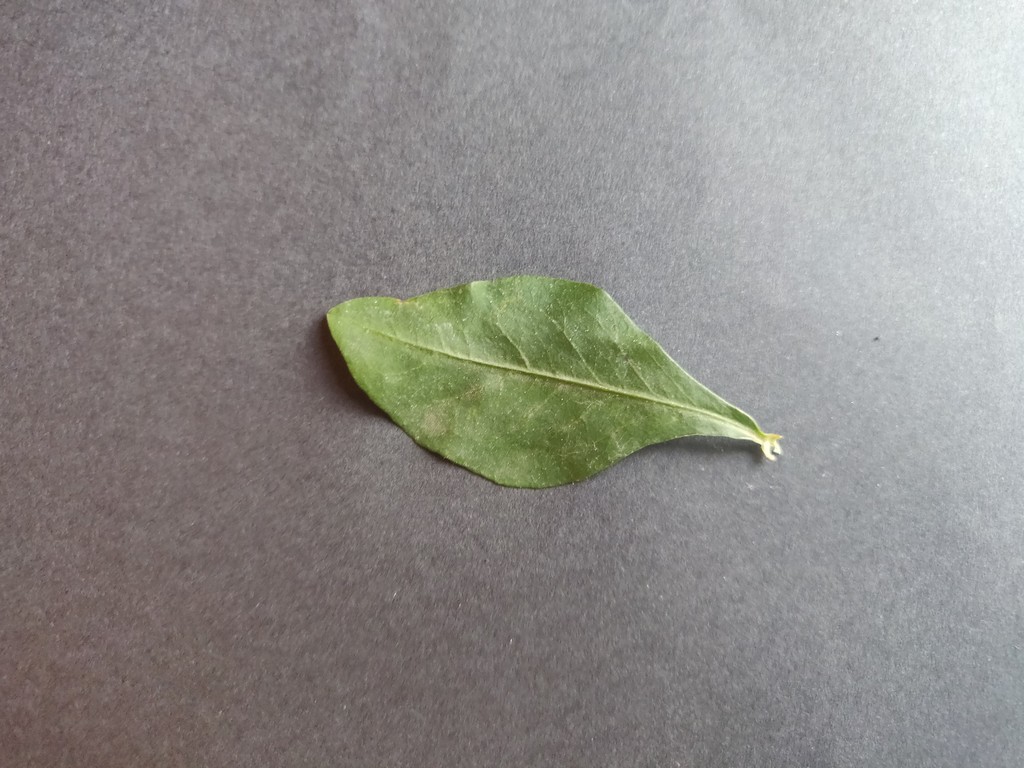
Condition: Healthy
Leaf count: single
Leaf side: front